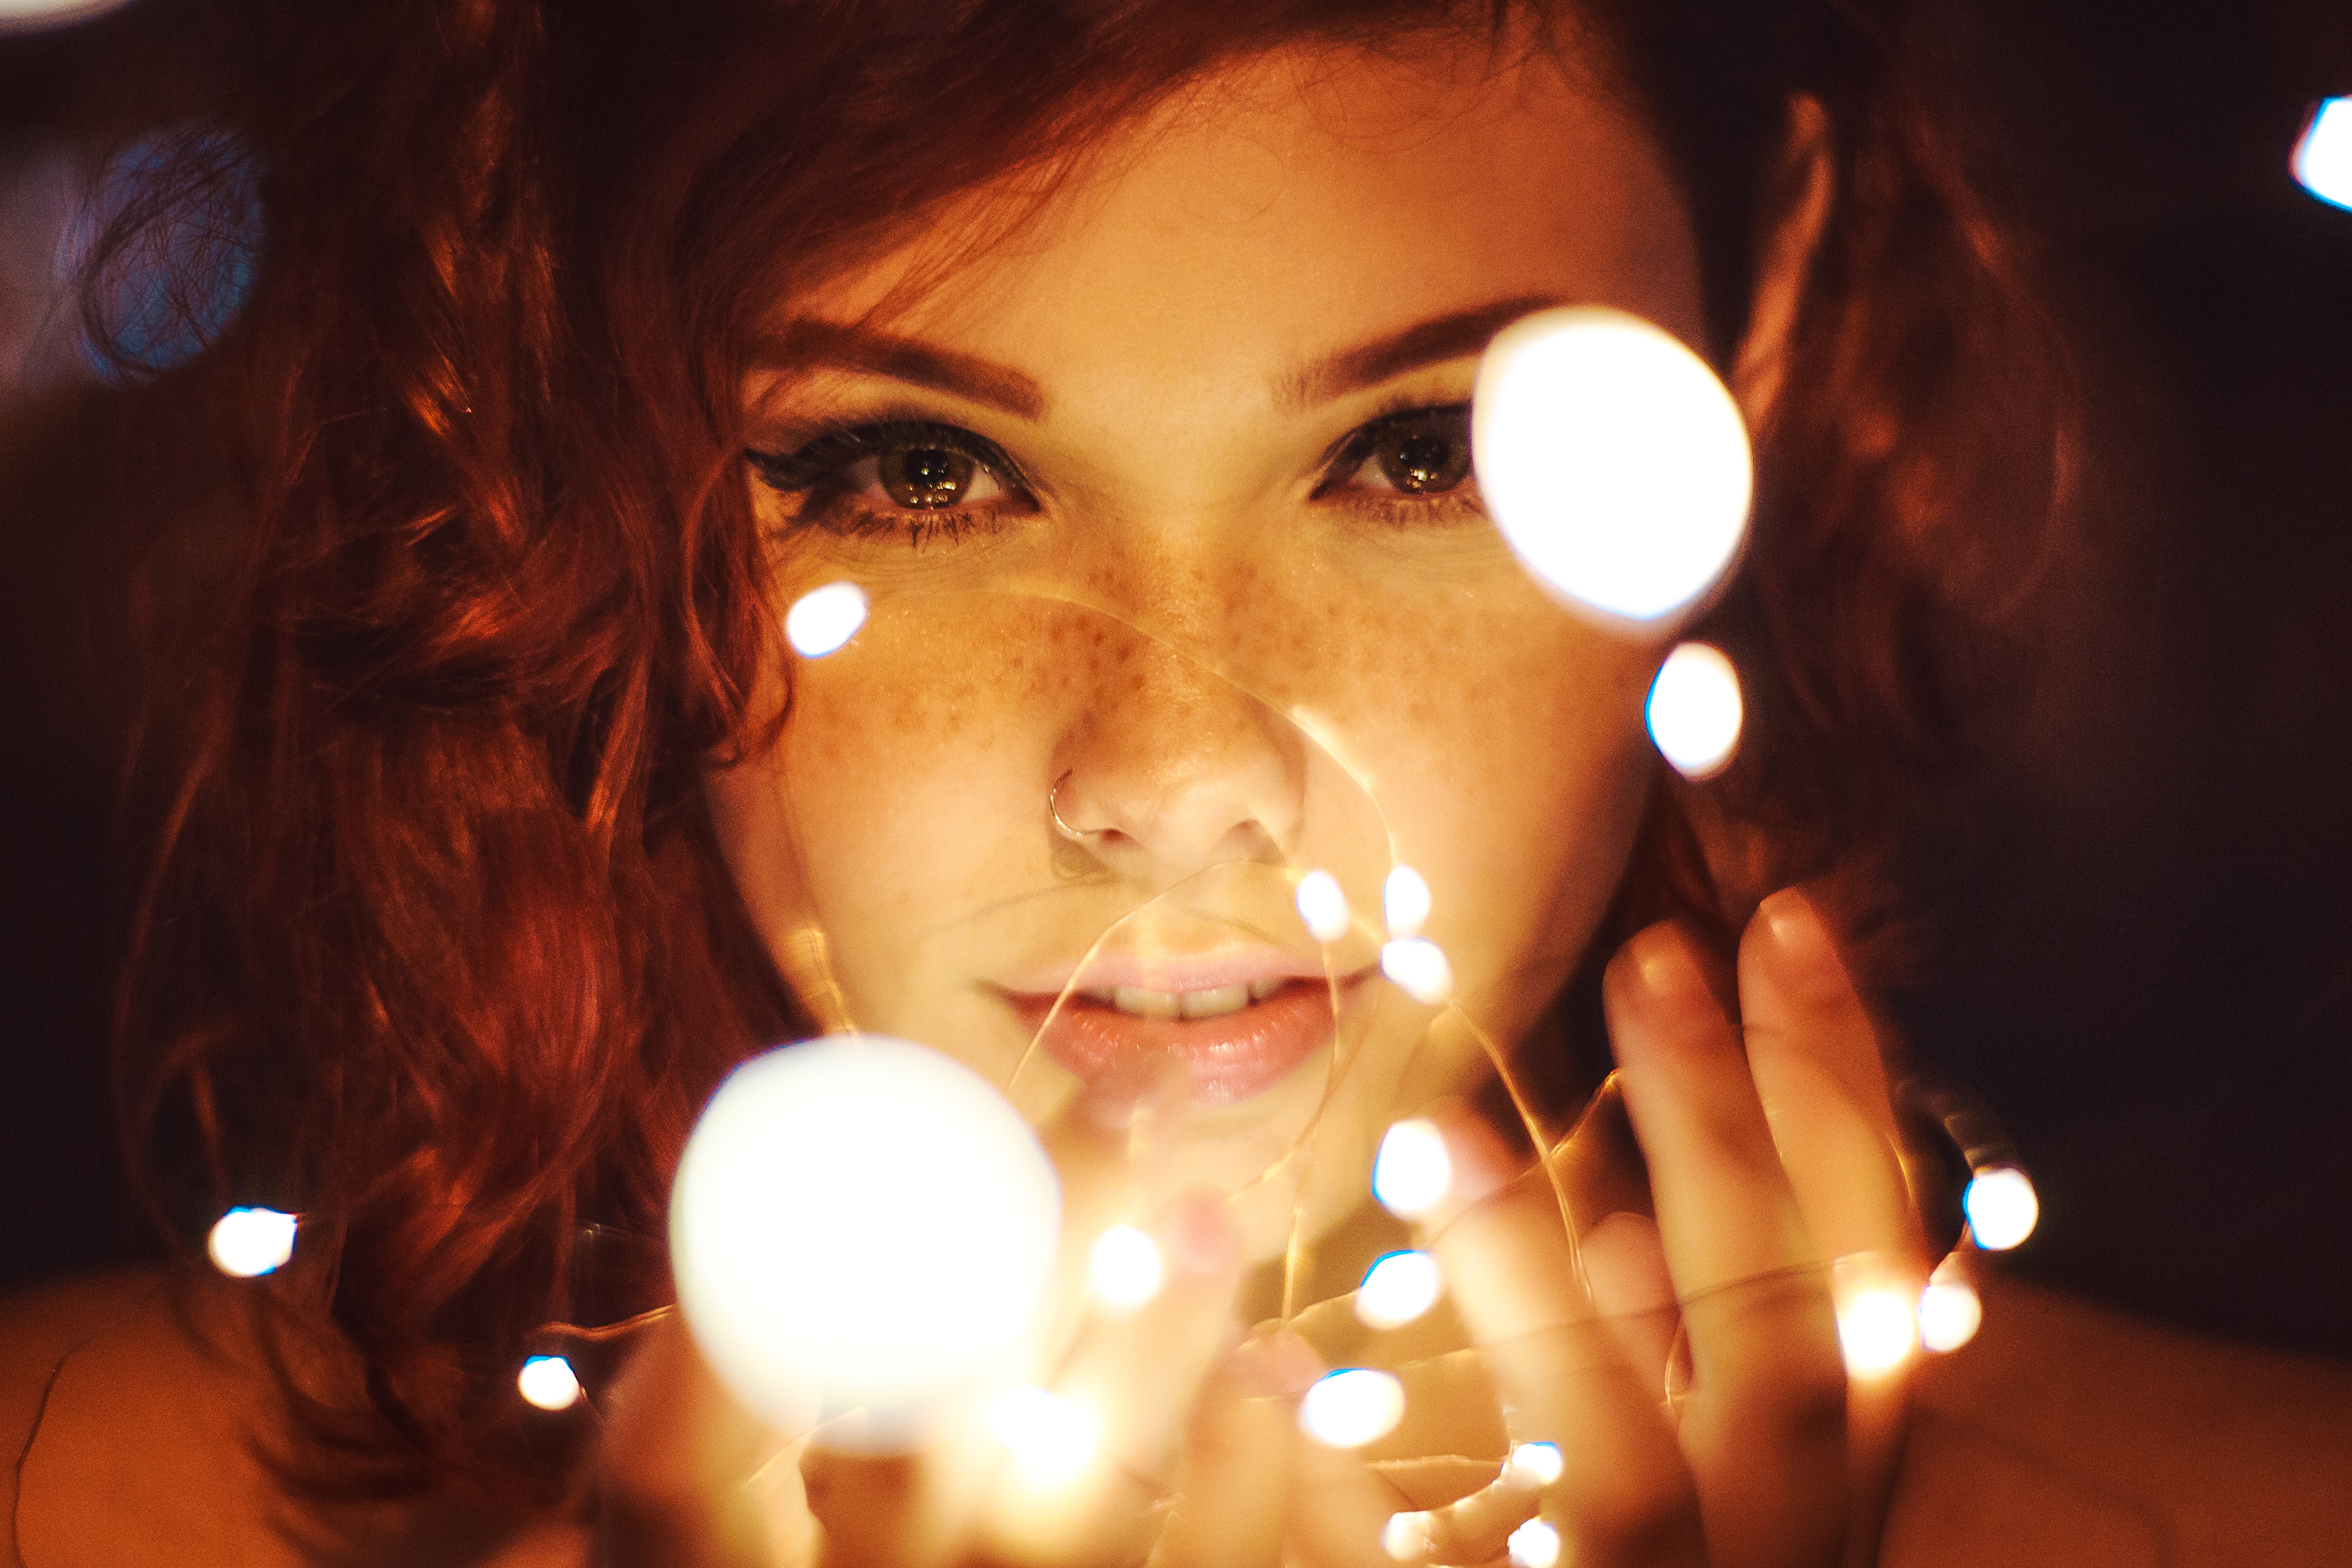
face, hair, lip, nose, light, beauty, head, lighting, cheek, eye, mouth, organ, close up, fun, candle, photography, black hair, hand, smile, night, brown hair, selfie, finger, jaw, portrait, tooth, ear, interior design